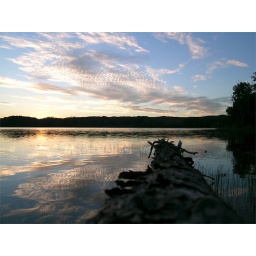
the trees bark and the ripples in the water combined with the dimpled cloud to speak of snake skin